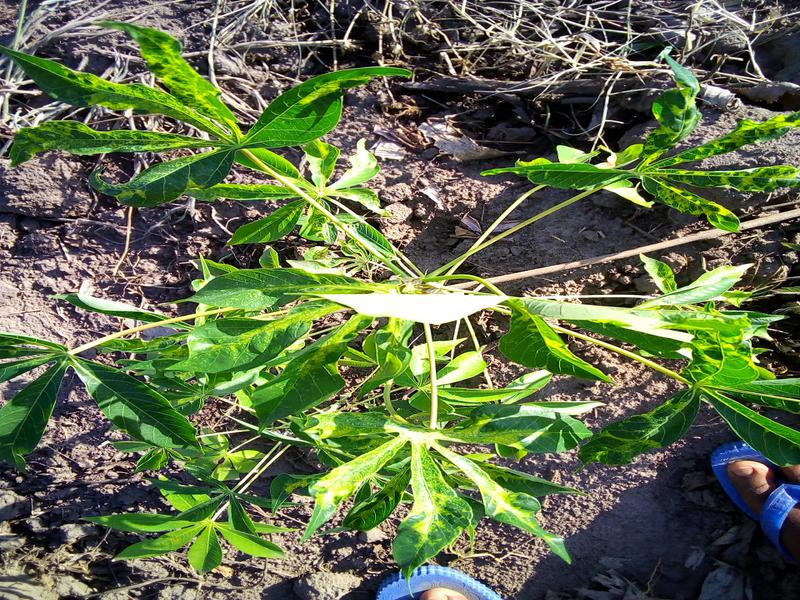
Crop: cassava
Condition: mosaic_disease